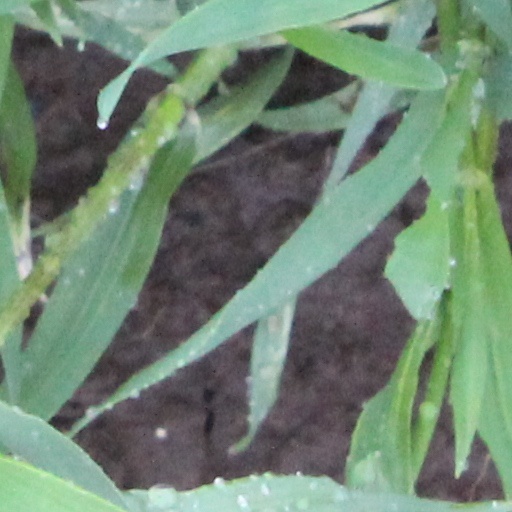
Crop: wheat